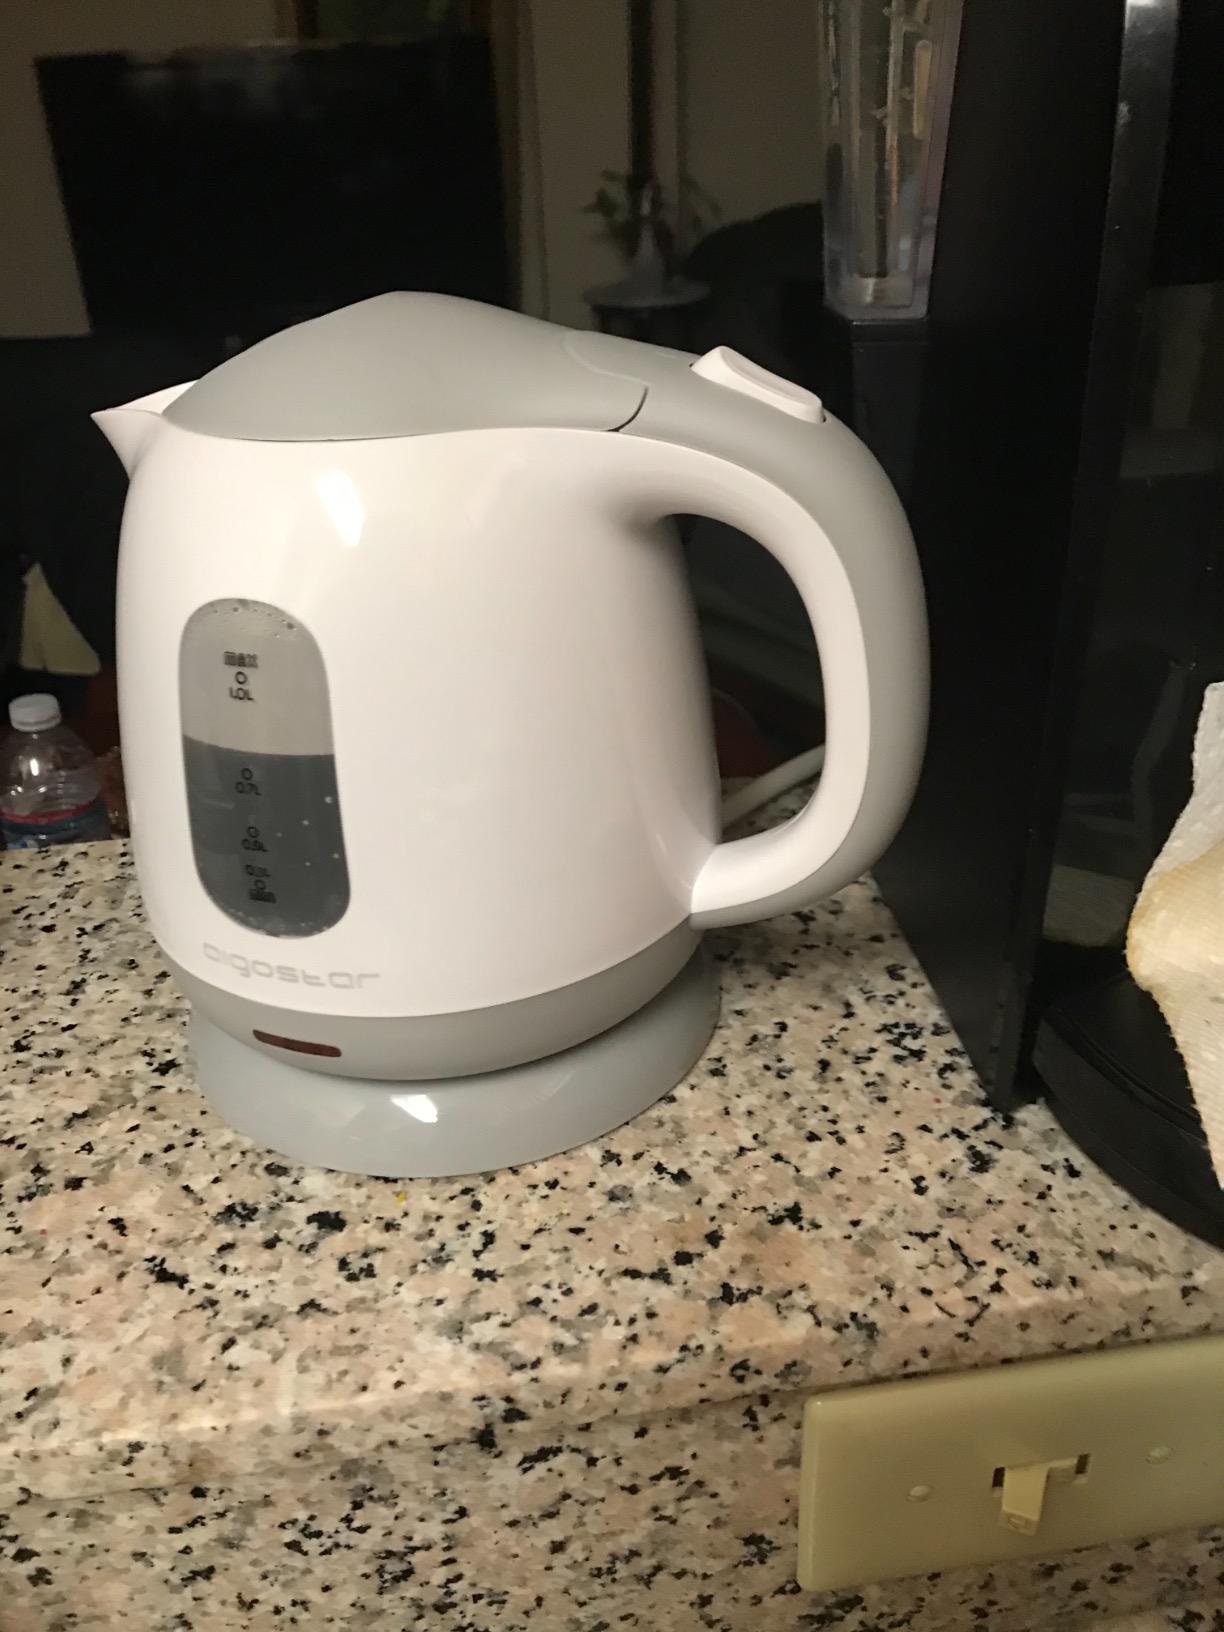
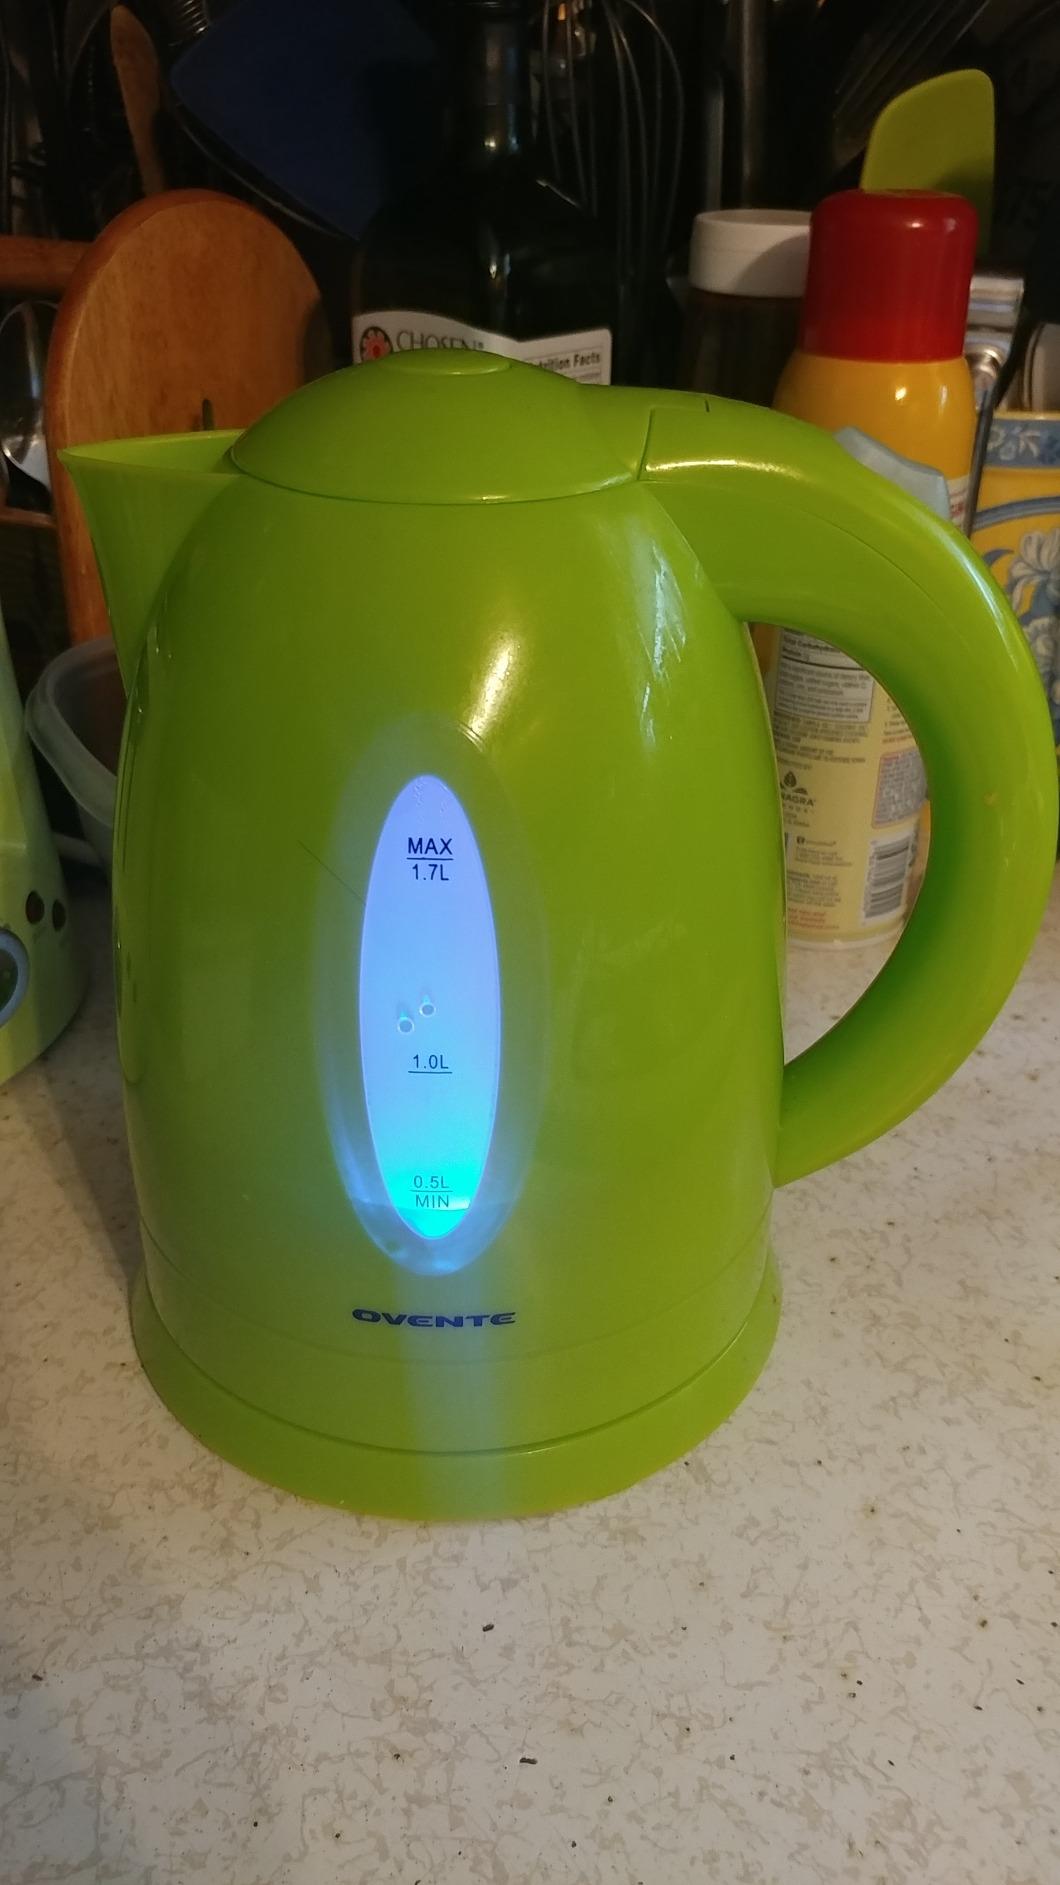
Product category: items_kettle
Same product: no